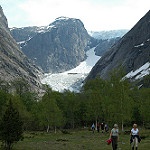
Label: glacier